Out There (tour)

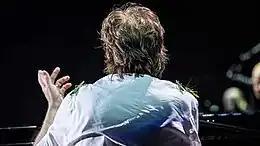
McCartney being swarmed with grasshoppers in Goiânia.

After much success in Latin America during the Up and Coming and On the Run tours, a petition was started in the town of Belo Horizonte for McCartney to perform in the city. An announcement from PaulMcCartney.com listed three Brazilian shows to begin his 2013 tour. The tour started on 4 May 2013 in Belo Horizonte, Brazil and continued to Goiânia and Fortaleza. This marked his first time performing in all three cities. McCartney was greeted on arrival with billboards across the town of Belo Horizonte welcoming him to the city. Fans were camped outside of the stadium for days to earn a good spot for his show.